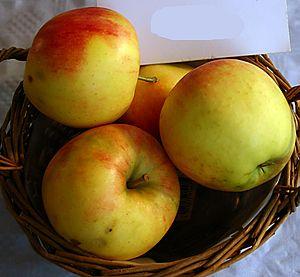
Elstar est le nom d'un cultivar de pomme développé aux Pays-Bas dans les années 1950. Il a l'avantage d'être un des plus rapides à arriver à maturité et les fruits de l'année peuvent donc être commercialisés dès le mois d'août.